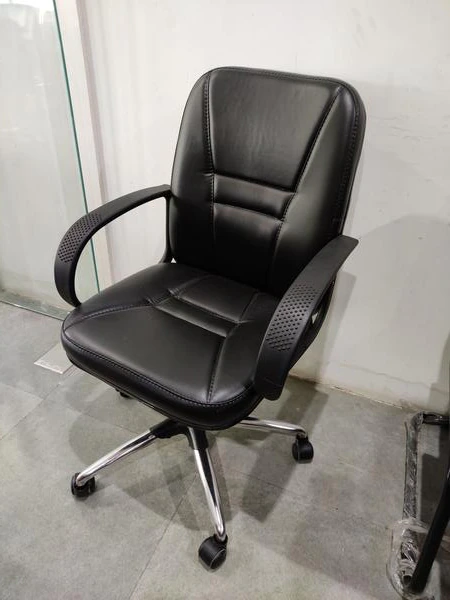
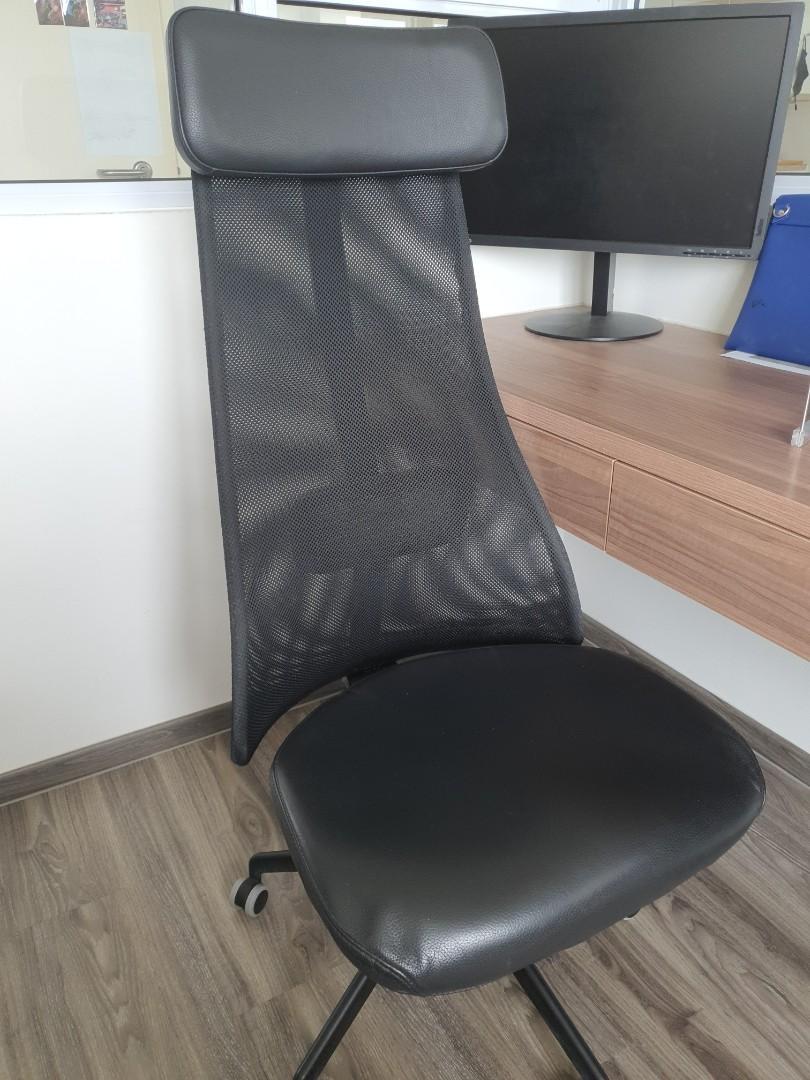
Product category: items_chair
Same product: no